Sleep and memory

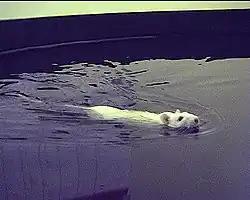
A rat undergoing a Morris water navigation test

Neuroimaging can be classified into two categories, both used in varying situations depending on what type of information is needed. Structural imaging deals predominately with the structure of the brain (computed tomography) while functional imaging deals more heavily with metabolic processes in regards to anatomical functioning (positron emission tomography, functional magnetic resonance imaging). In recent years, the relationship between sleep and memory processes had been aided by the development of such neuroimaging techniques.